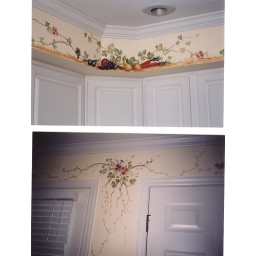
This kitchen had bunnies and a lettuce patch down low, and birdhouses and butterflies all over near the crown moulding.